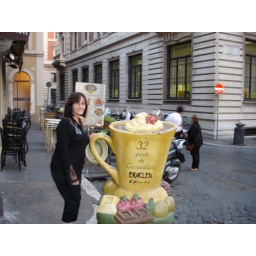
Roma orders a large cup of hot cocoa at a sidewalk cafe in Roma